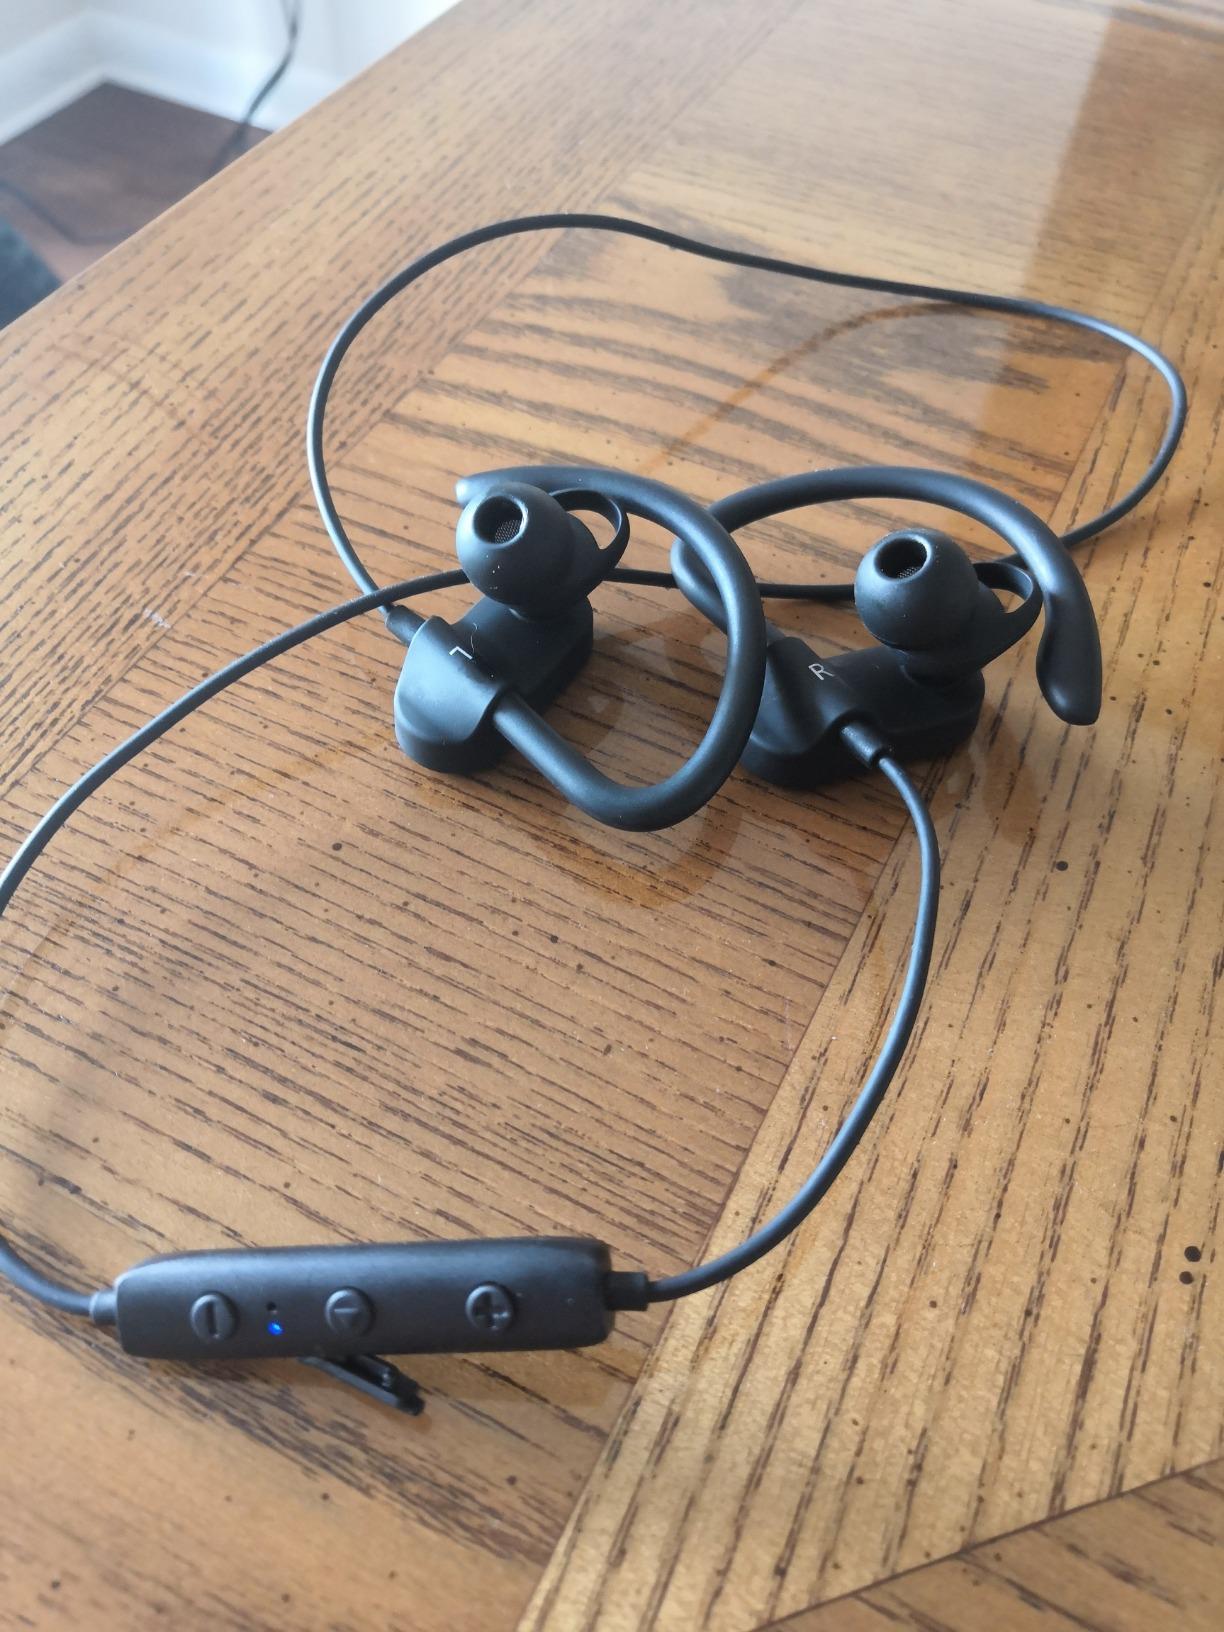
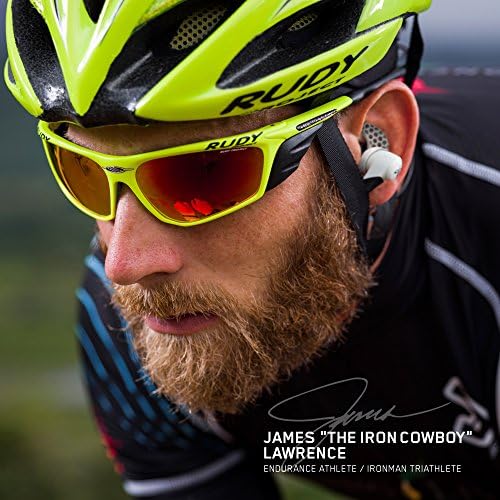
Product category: headphones
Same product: no